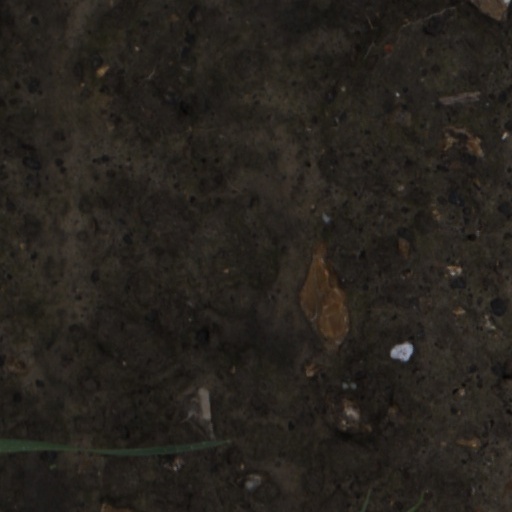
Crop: wheat